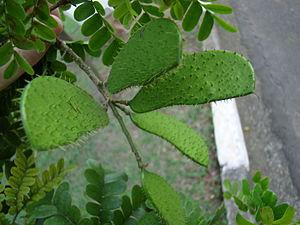
Le pernambouc, bois de Pernambouc, bois-brésil ou pau-brasil est une espèce d’arbre de la famille des Caesalpiniaceae selon la classification classique, ou des Fabaceae selon la classification phylogénétique.